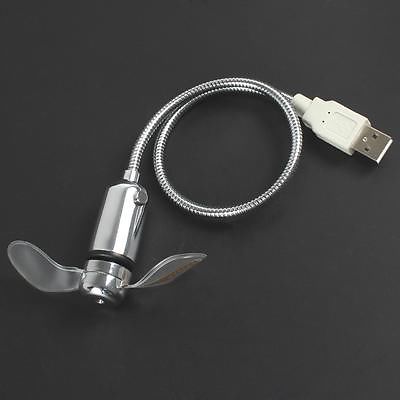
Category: fan